Somali Australians

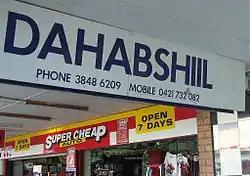
A Dahabshiil franchise outlet in Brisbane, Australia.

While faced with challenges such as having to adjust to life in a new country, learn a foreign language, and support family members back in Somalia, community members have gradually begun to integrate into Victoria's broader multi-cultural society. Most Somali men have found jobs in the transport and production industries, and a rising number of women in the community do clerical work.